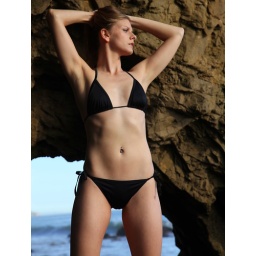
Photoshoot of a pretty model with long blonde hair and blue eyes in a black bikini.